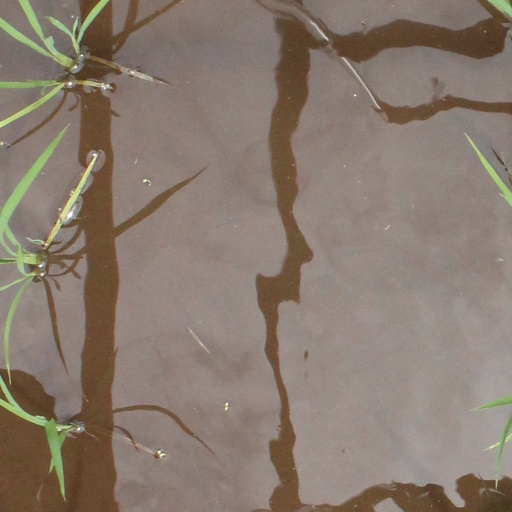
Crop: rice